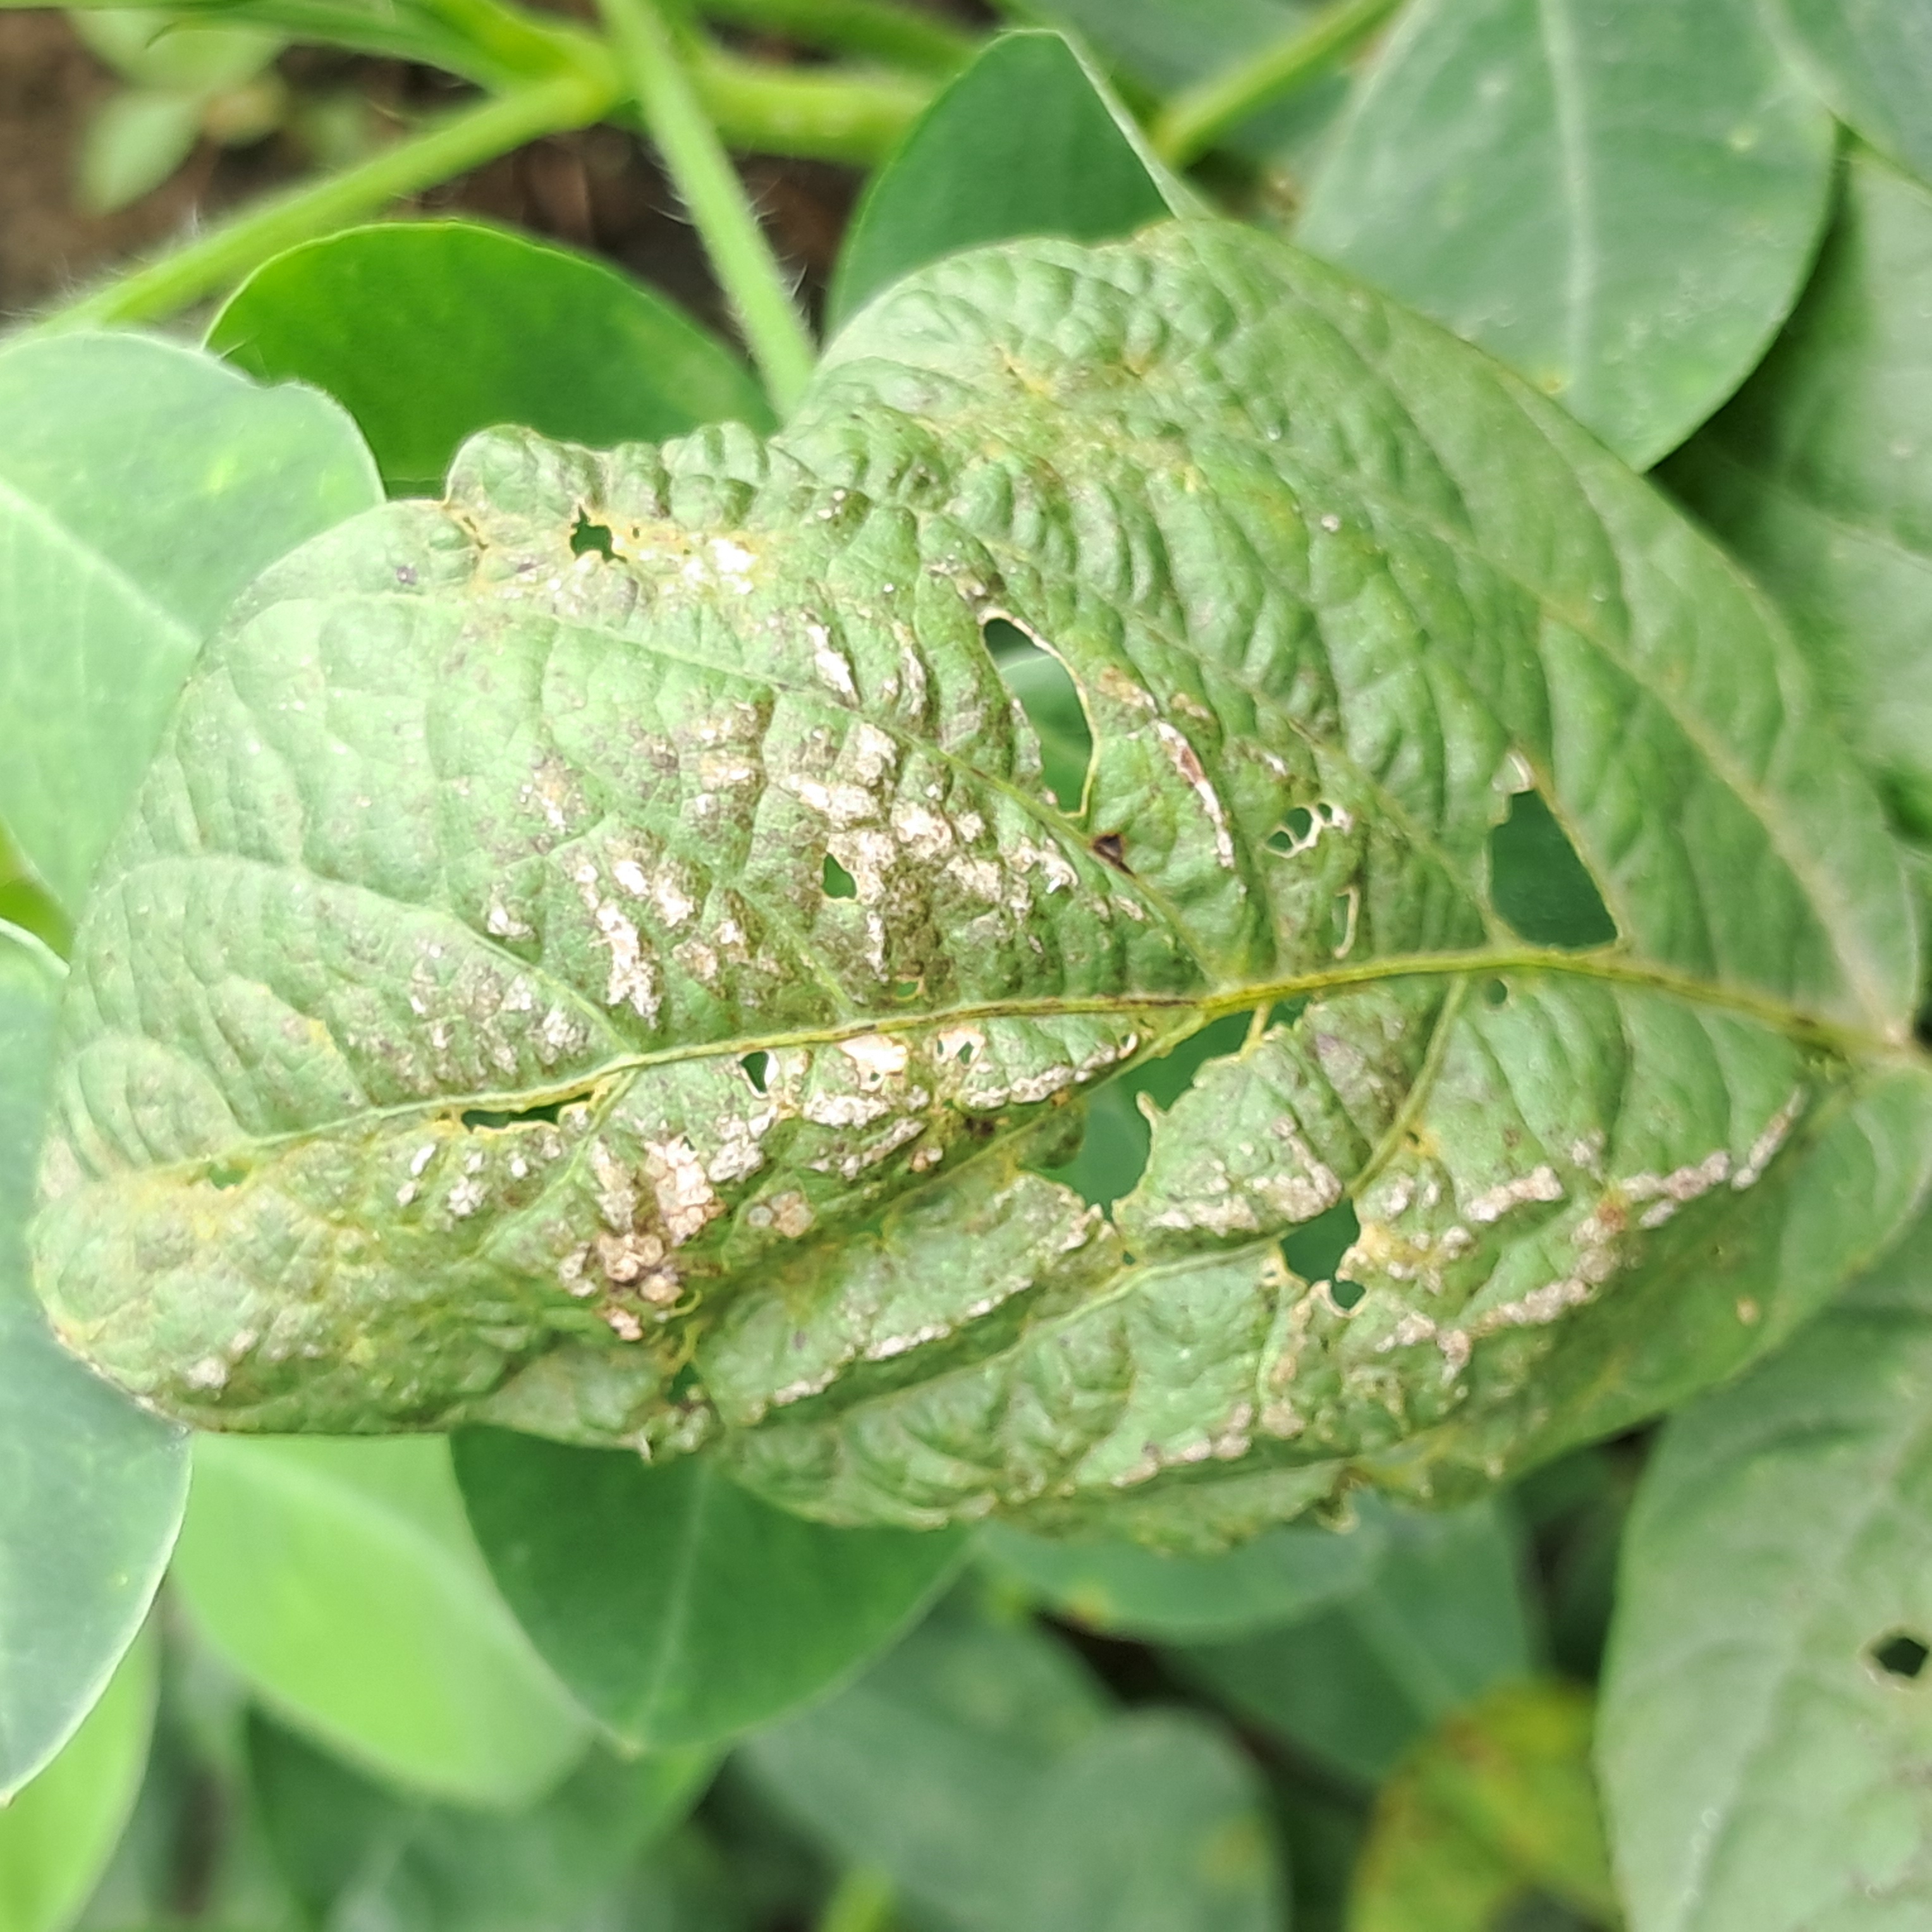
Label: Mosaic